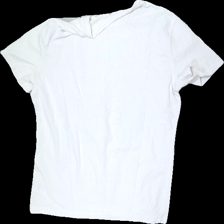
View: back
Type: T-shirt
Category: Men
Brand: H&M
Colors: White
Material: 100% Cotton
Cut: Regular, C-collar
Size: L
Season: All
Price range: 50-100
Recommended usage: Reuse
Description: white t-shirt